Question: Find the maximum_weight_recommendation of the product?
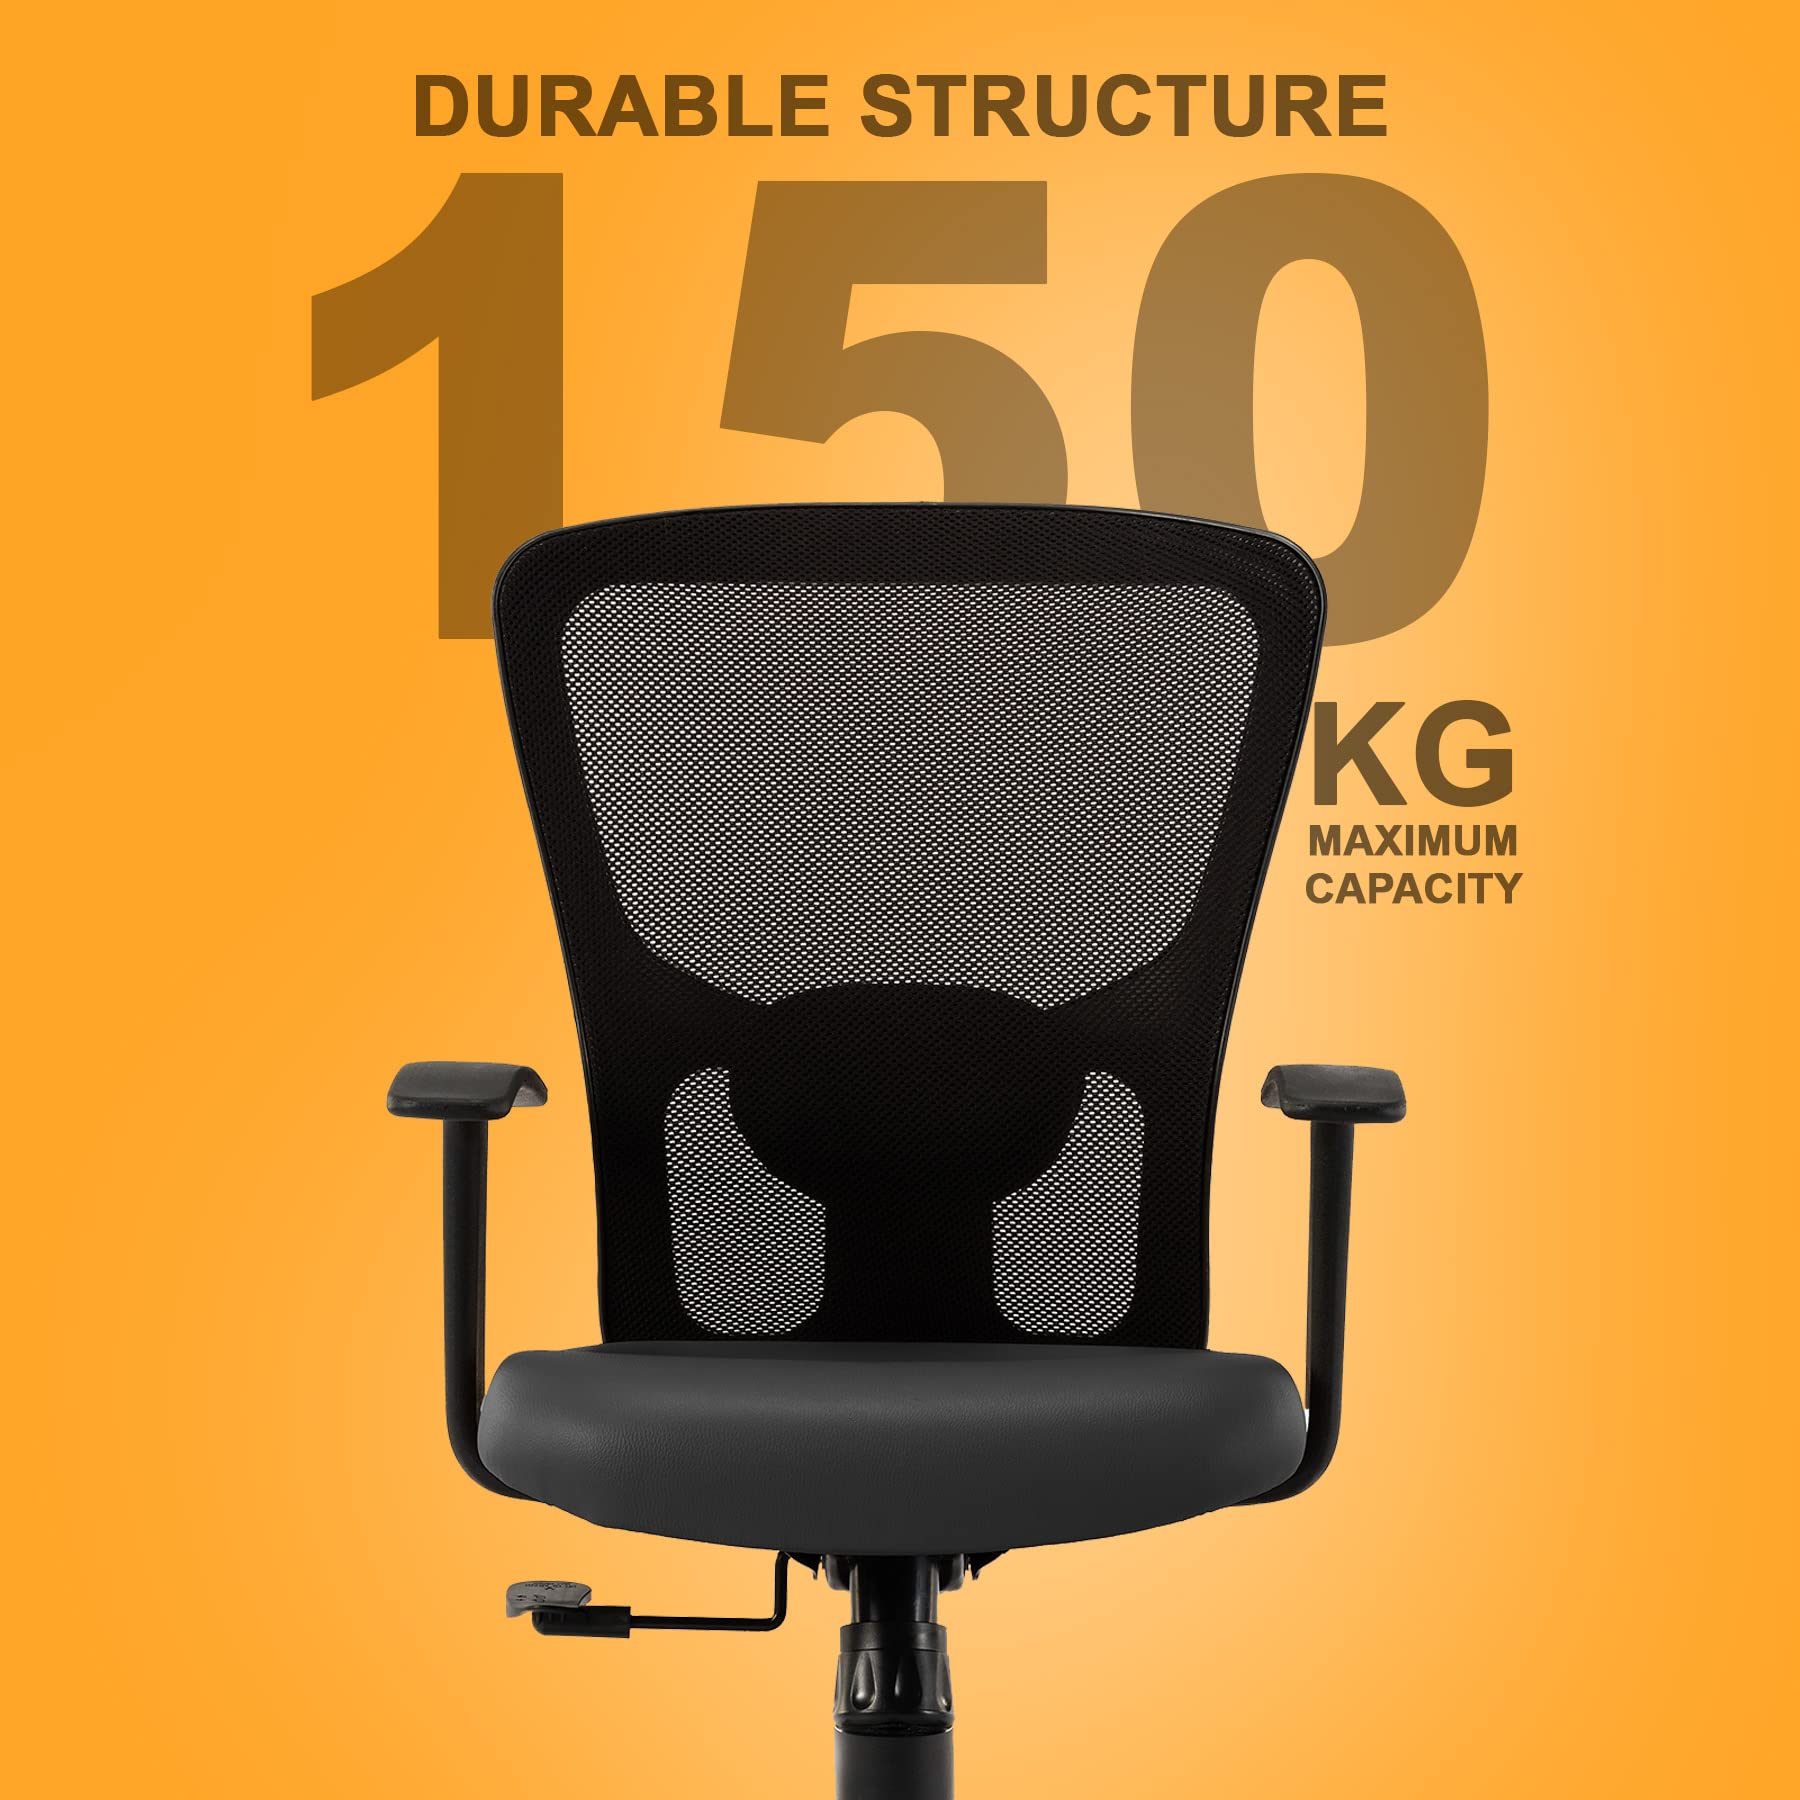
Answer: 50 kilogram